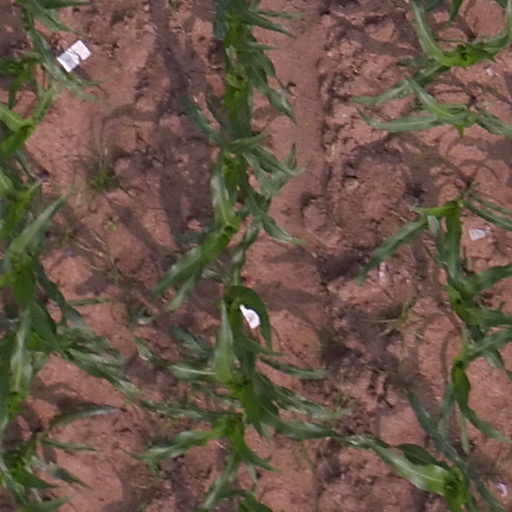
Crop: maize; corn